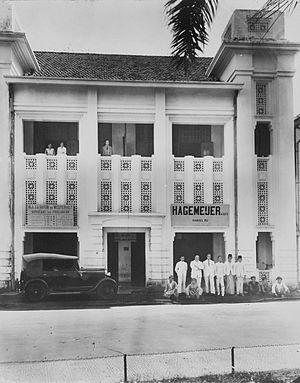
Hagemeyer était une entreprise néerlandaise de distribution de matériel électrique.